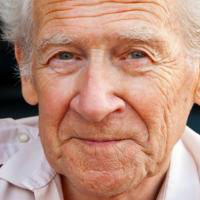
Age group: age 80 +